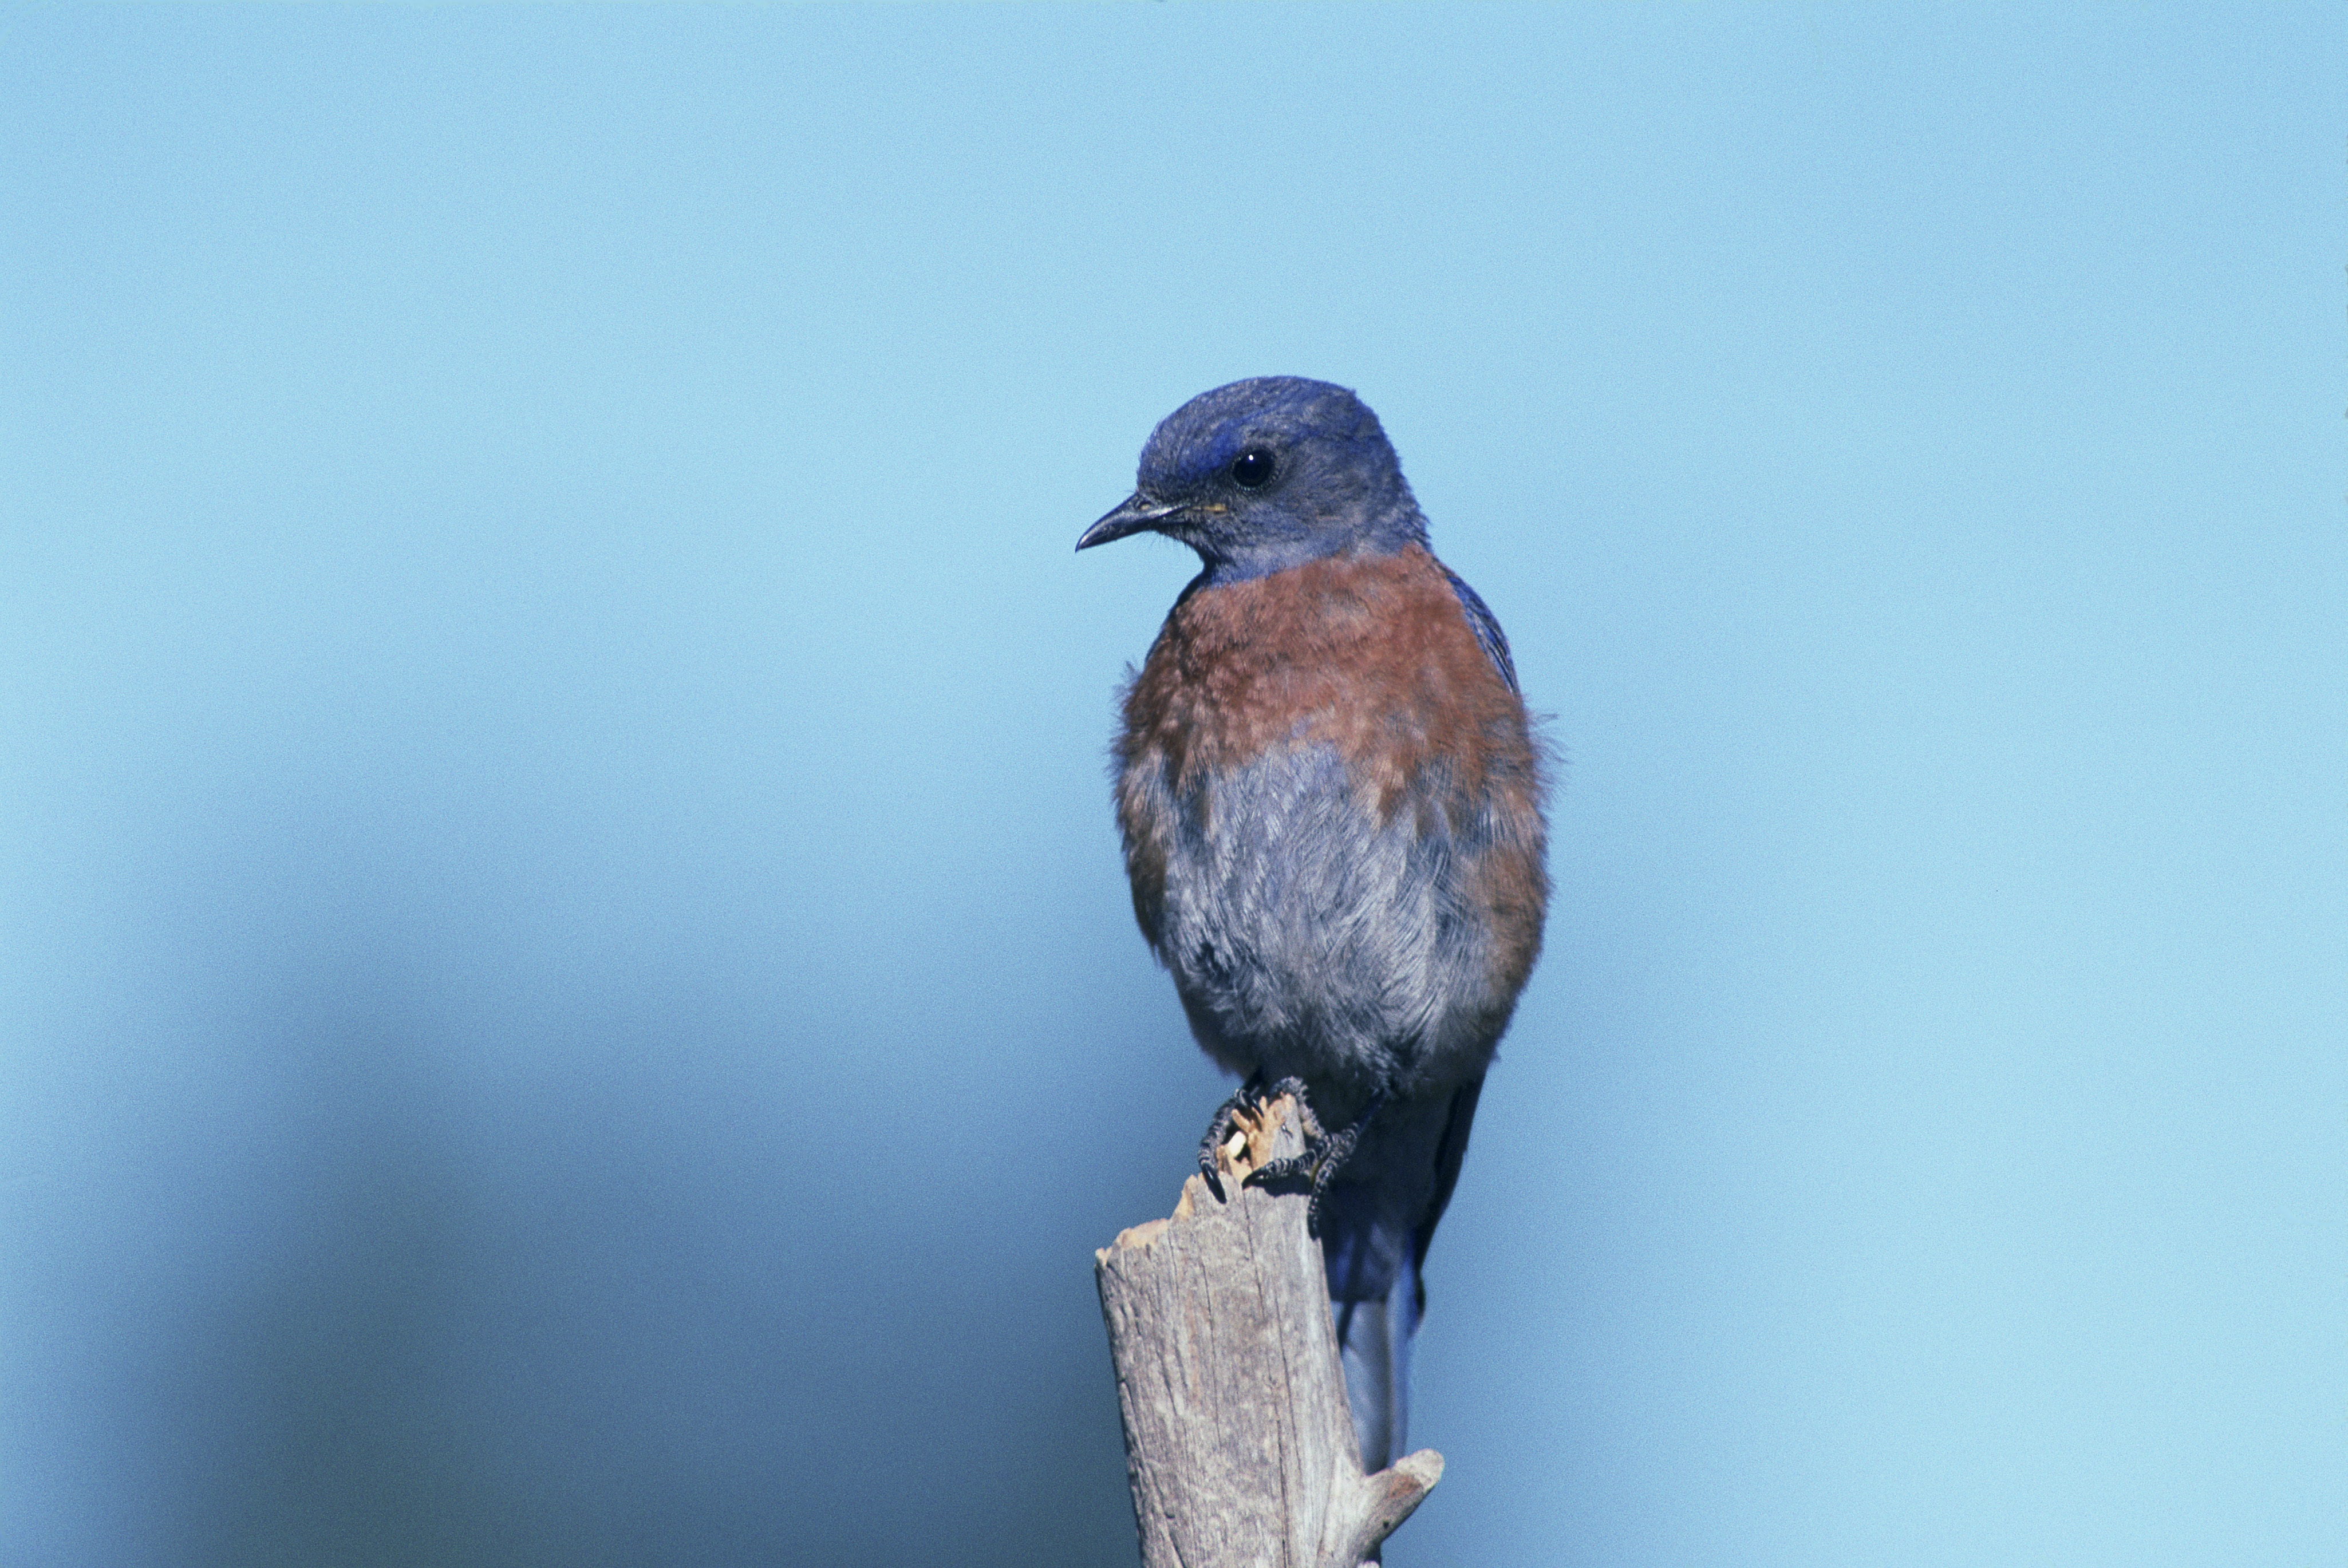
nature, bird, wing, wildlife, beak, blue, fauna, songbird, vertebrate, bluebird, perched, western bluebird, perching bird